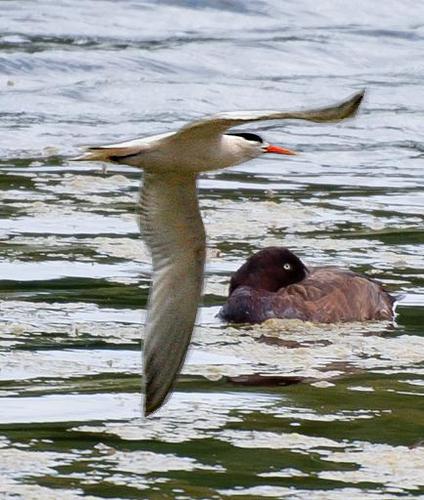
Bird species: Elegant_Tern
Bird type: waterbird
Background: water